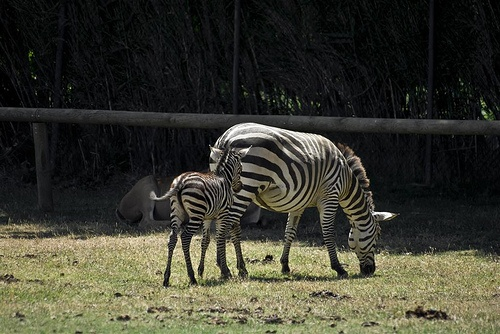
an image of a herd of zebras grazing in the pasture
two zebras in a field behind a fence
Here is mother and baby zebra foraging for food in the near-barren field.
Two zebras on a grassy field in an enclosed area.
A large zebra grazes as a small zebra stands behind.